Religion in India

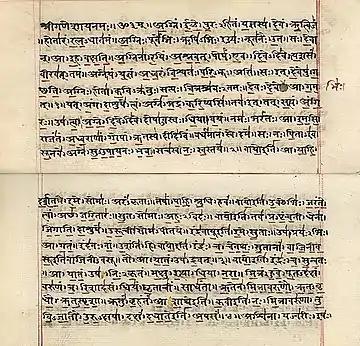
An early 19th century manuscript of the Rigveda written in Devanagari

Hinduism's origins include the cultural elements of the Indus Valley Civilisation along with other Indian civilisations. The oldest surviving text of Hinduism is the Rigveda, produced during the Vedic period and dating to 1700–1100 BCE. During the Epic and Puranic periods, the earliest versions of the epic poems, in their current form including "Ramayana" and "Mahabharata" were written roughly from 500 to 100 BCE, although these were orally transmitted through families for centuries prior to this period.